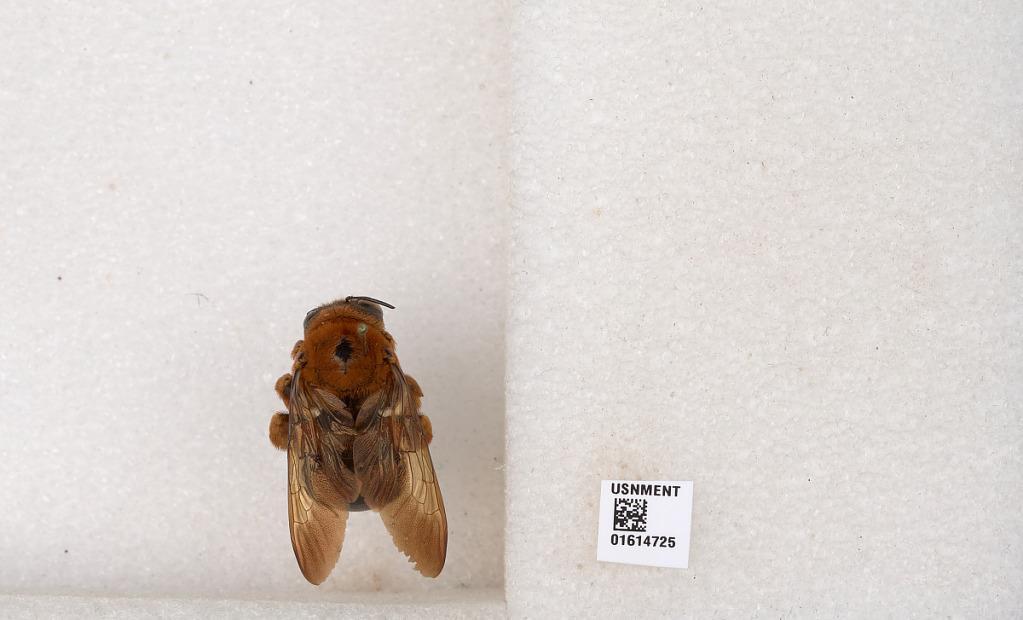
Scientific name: Xylocopa